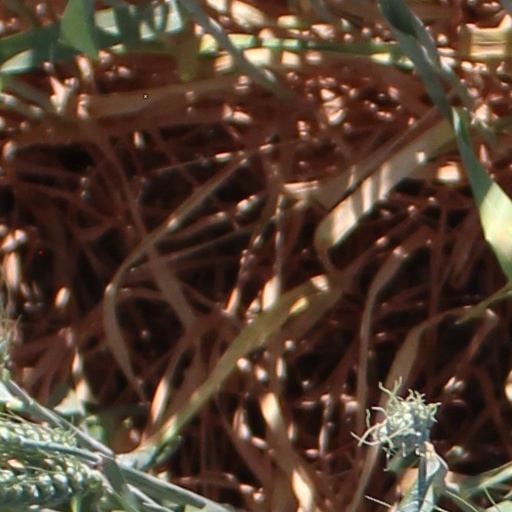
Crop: wheat